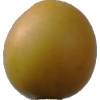
Label: cherry_wax